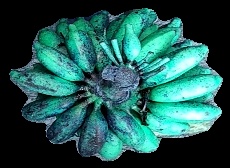
Variety: rasbale
Grade: grade3